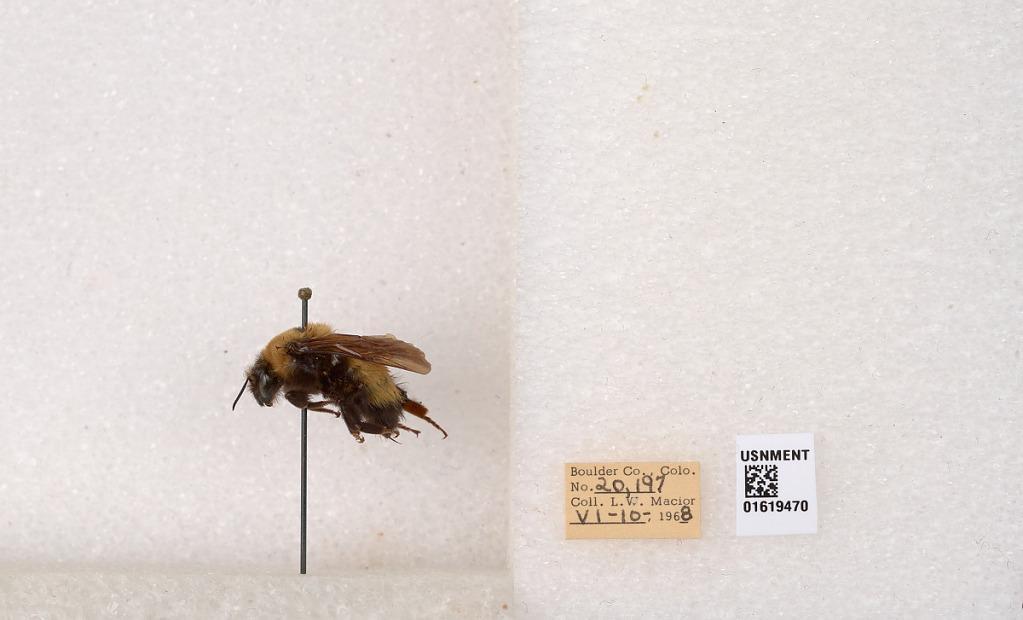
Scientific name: Bombus (Bombus) nevadensis Cresson